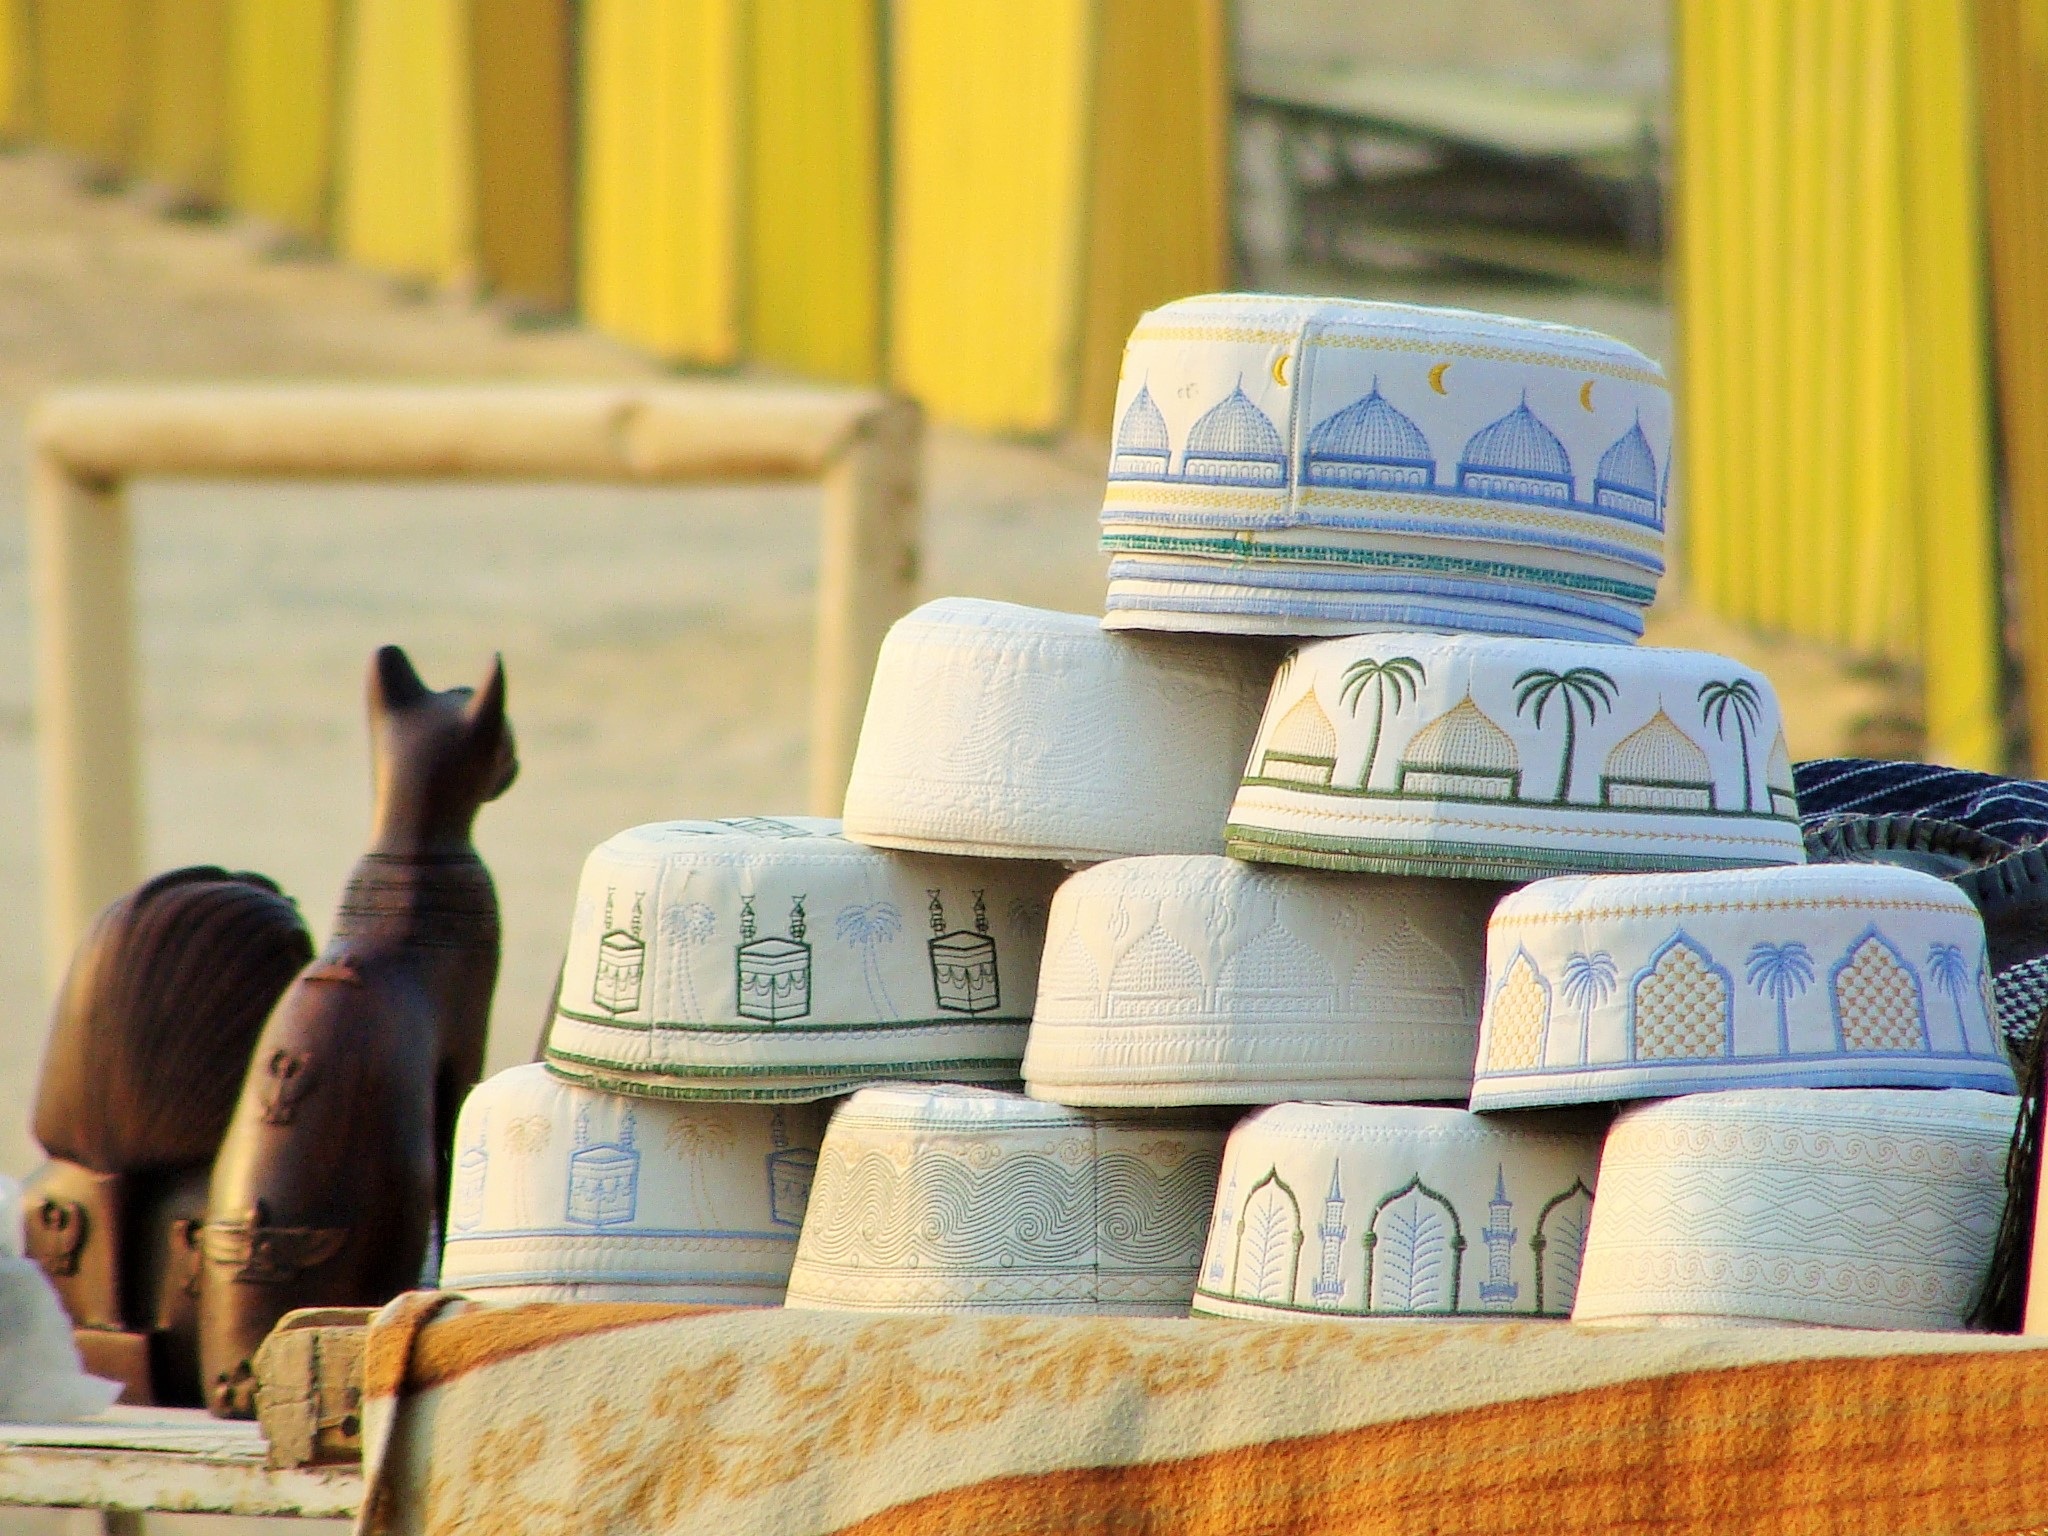
wood, art, headwear, arabic, orient